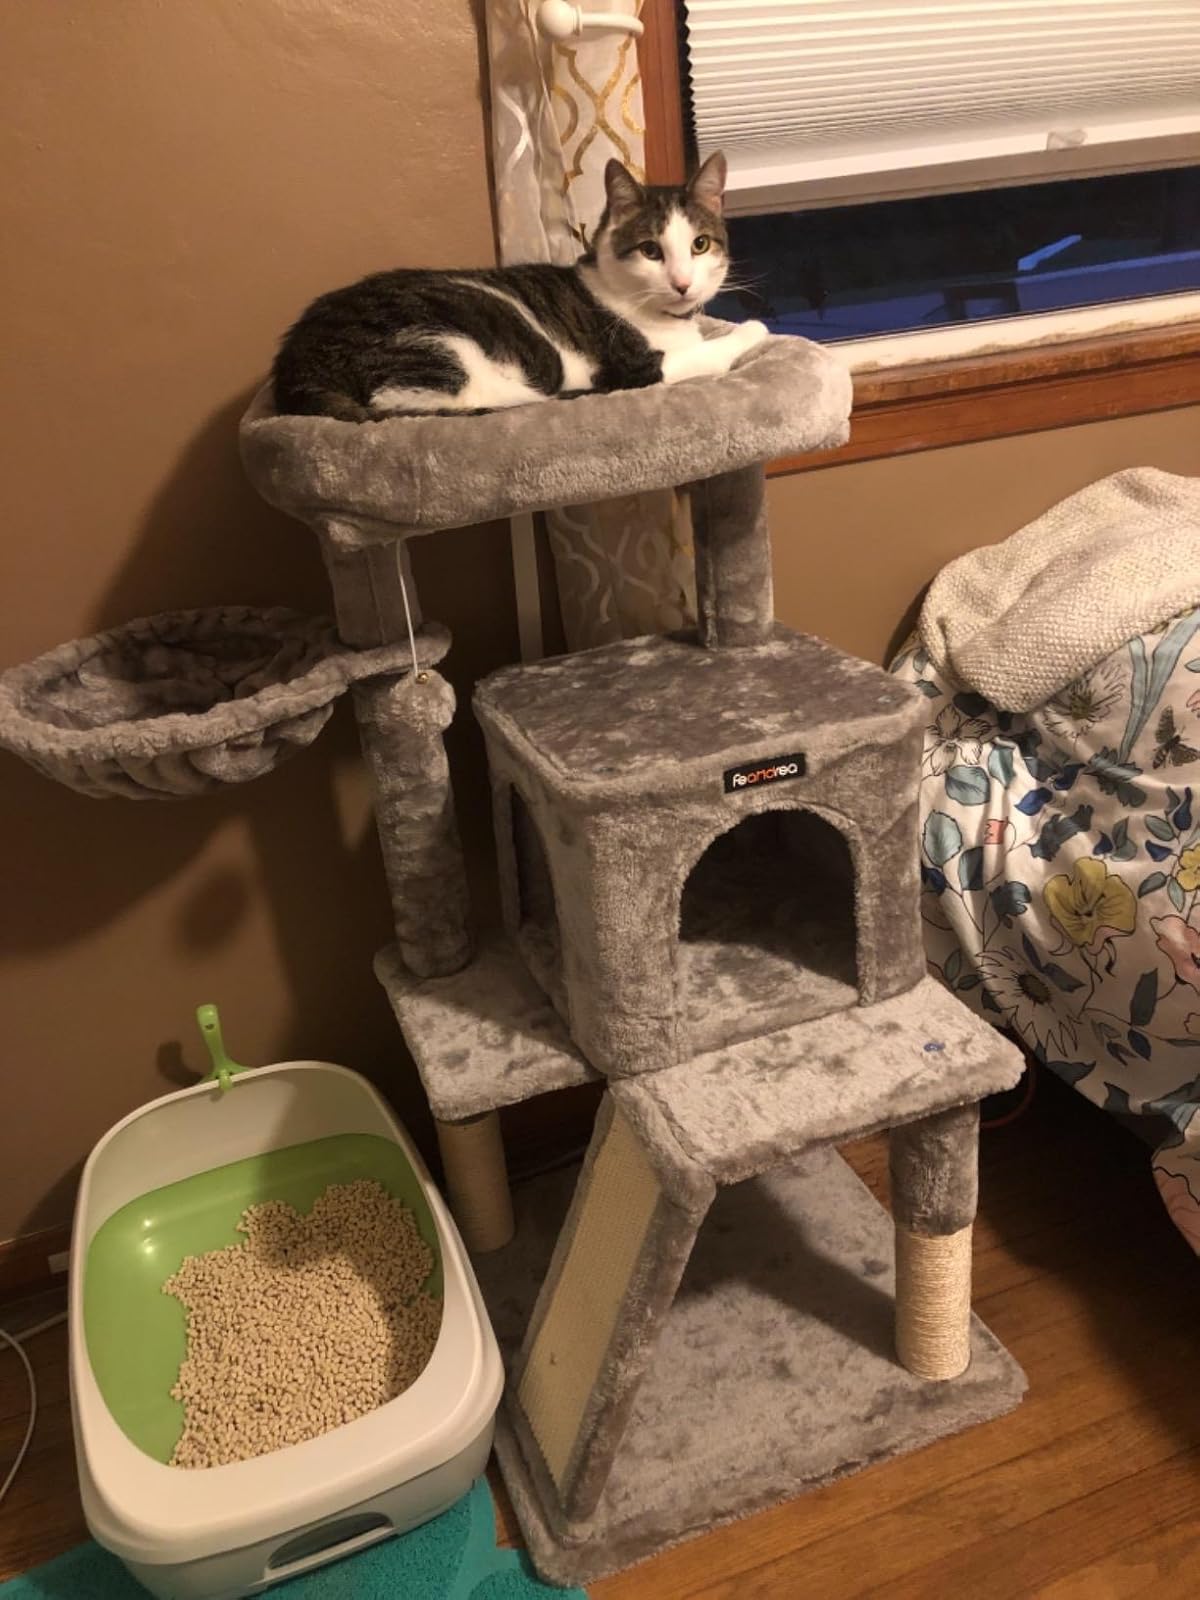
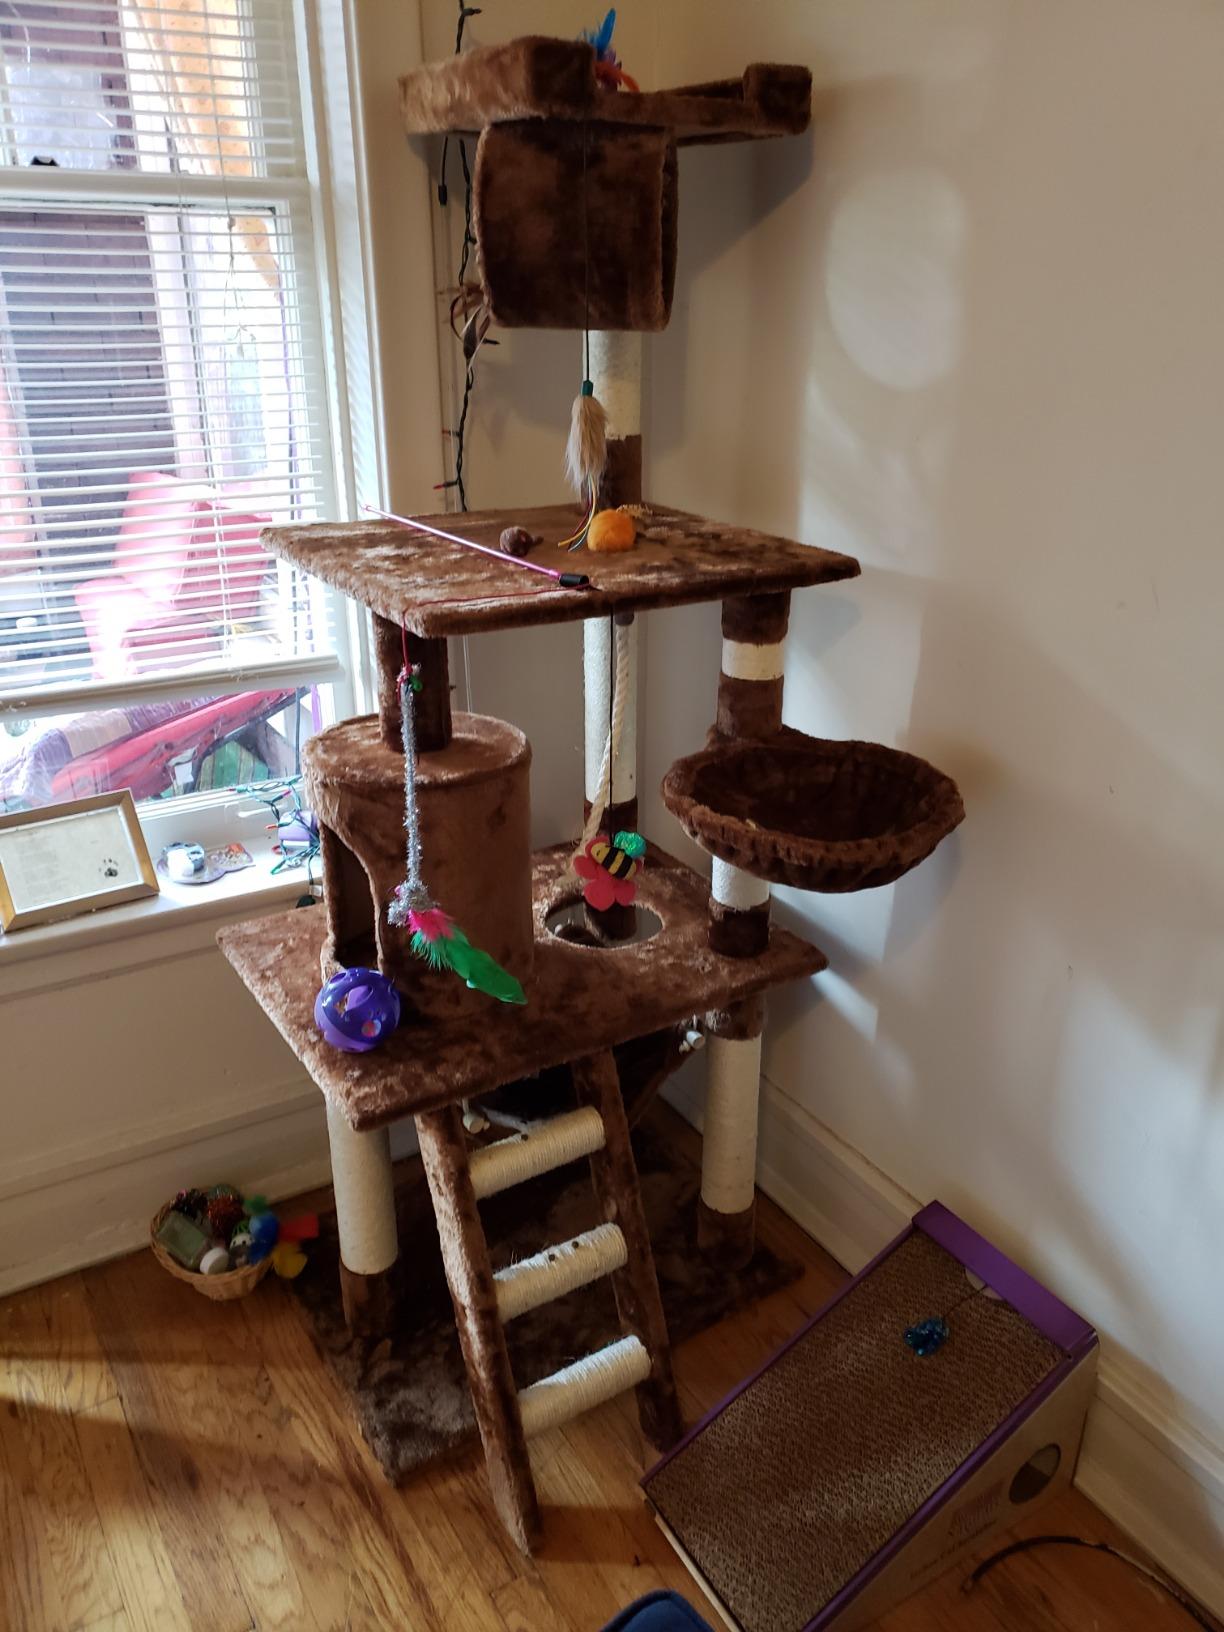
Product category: items_cat tree
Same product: no